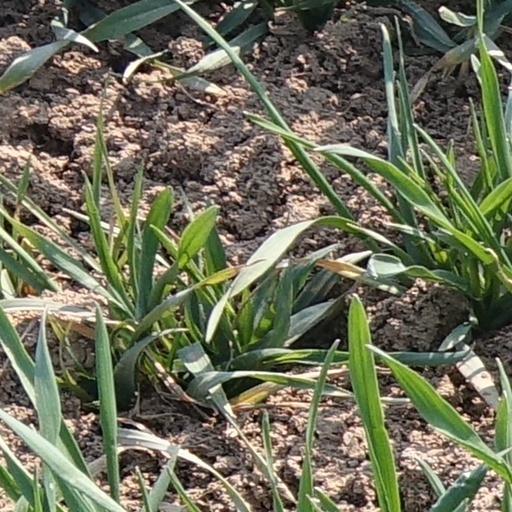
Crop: wheat